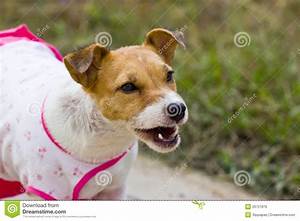
Label: dog